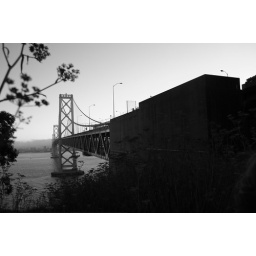
I wanted to go under the bridge but... the poison oak forest changed my mind